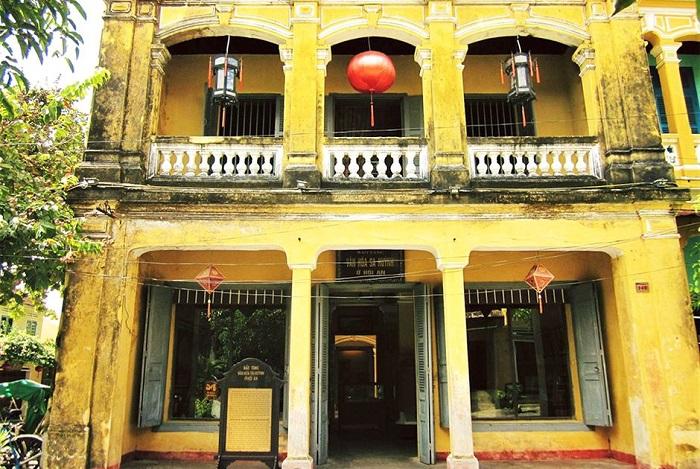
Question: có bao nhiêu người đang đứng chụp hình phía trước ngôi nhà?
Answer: không có ai đang chụp hình